Merce Cunningham

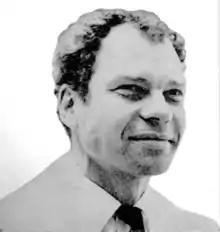
Merce Cunningham in 1961

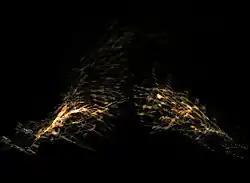
Still frame from "Loops", a digital art collaboration with Cunningham and The OpenEnded Group that interprets Cunningham's motion-captured dance for the hands.

Mercier Philip "Merce" Cunningham (April 16, 1919 – July 26, 2009) was an American dancer and choreographer who was at the forefront of American modern dance for more than 50 years. He frequently collaborated with artists of other disciplines, including musicians John Cage, David Tudor, Brian Eno, and graphic artists Robert Rauschenberg, Bruce Nauman, Andy Warhol, Roy Lichtenstein, Frank Stella, and Jasper Johns; and fashion designer Rei Kawakubo. Works that he produced with these artists had a profound impact on avant-garde art beyond the world of dance.